Camp Taji

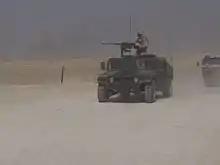
615th ASB 1st CAV Convoy into Iraq for OIF II.

Early in the 1CD rotation (OIF II), an order was issued by MND-B that all Forward Operating Bases would have Arabic names, so Camp Cooke reverted to Camp Taji and the new Dining Facility at Camp Taji was renamed in honor of CSM Cooke.